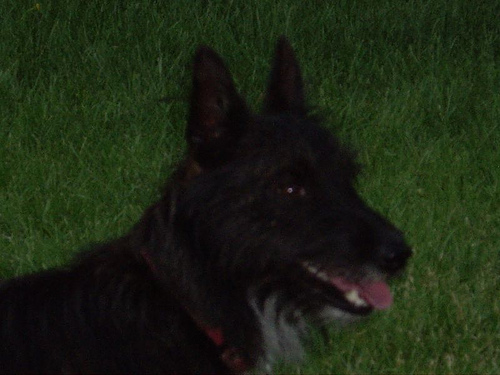
Breed: scottish terrier